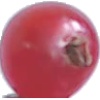
Label: redcurrant